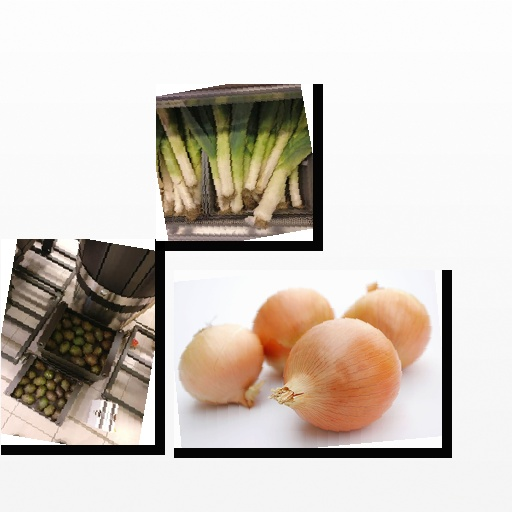
Food items: onion, leek, avocado